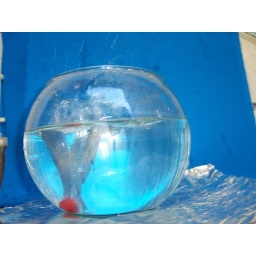
fruit in water